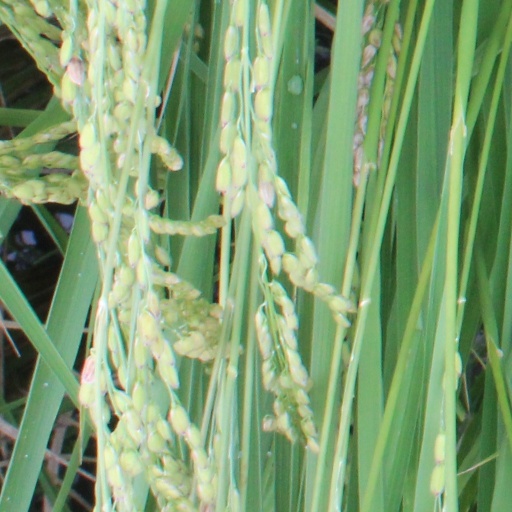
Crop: rice